List of shipwrecks of Isle Royale

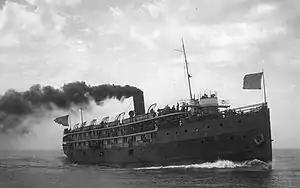
S.S. Puritan (George M. Cox)

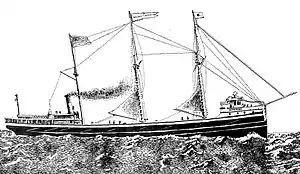
SS Henry Chisholm

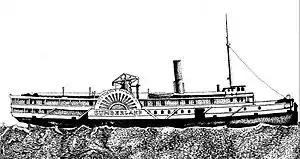
PS Cumberland

To the west and south of Isle Royale is the Rock of Ages Lighthouse. Built in 1908, the light has provided the ships of Lake Superior with assurances that the Rock of Ages reef would be found by the captain, before the reef found the ship. But that was too late or too little for the three residents lying atop the reef.